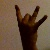
The image shows a hand gesture representing the number 8 in Indian Sign Language.